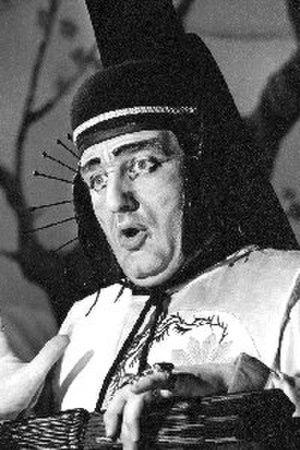
Donald Adams est un acteur et basse bouffe britannique né le 20 décembre 1928 à Bristol et mort le 8 avril 1996 à Norwich. Il est connu pour avoir chanté dans les opérettes de Gilbert et Sullivan.